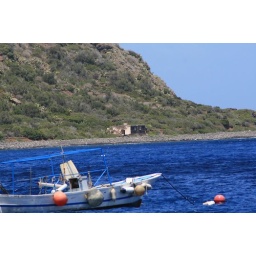
A boat and a little house on the beach in Filicudi Island. 2007.